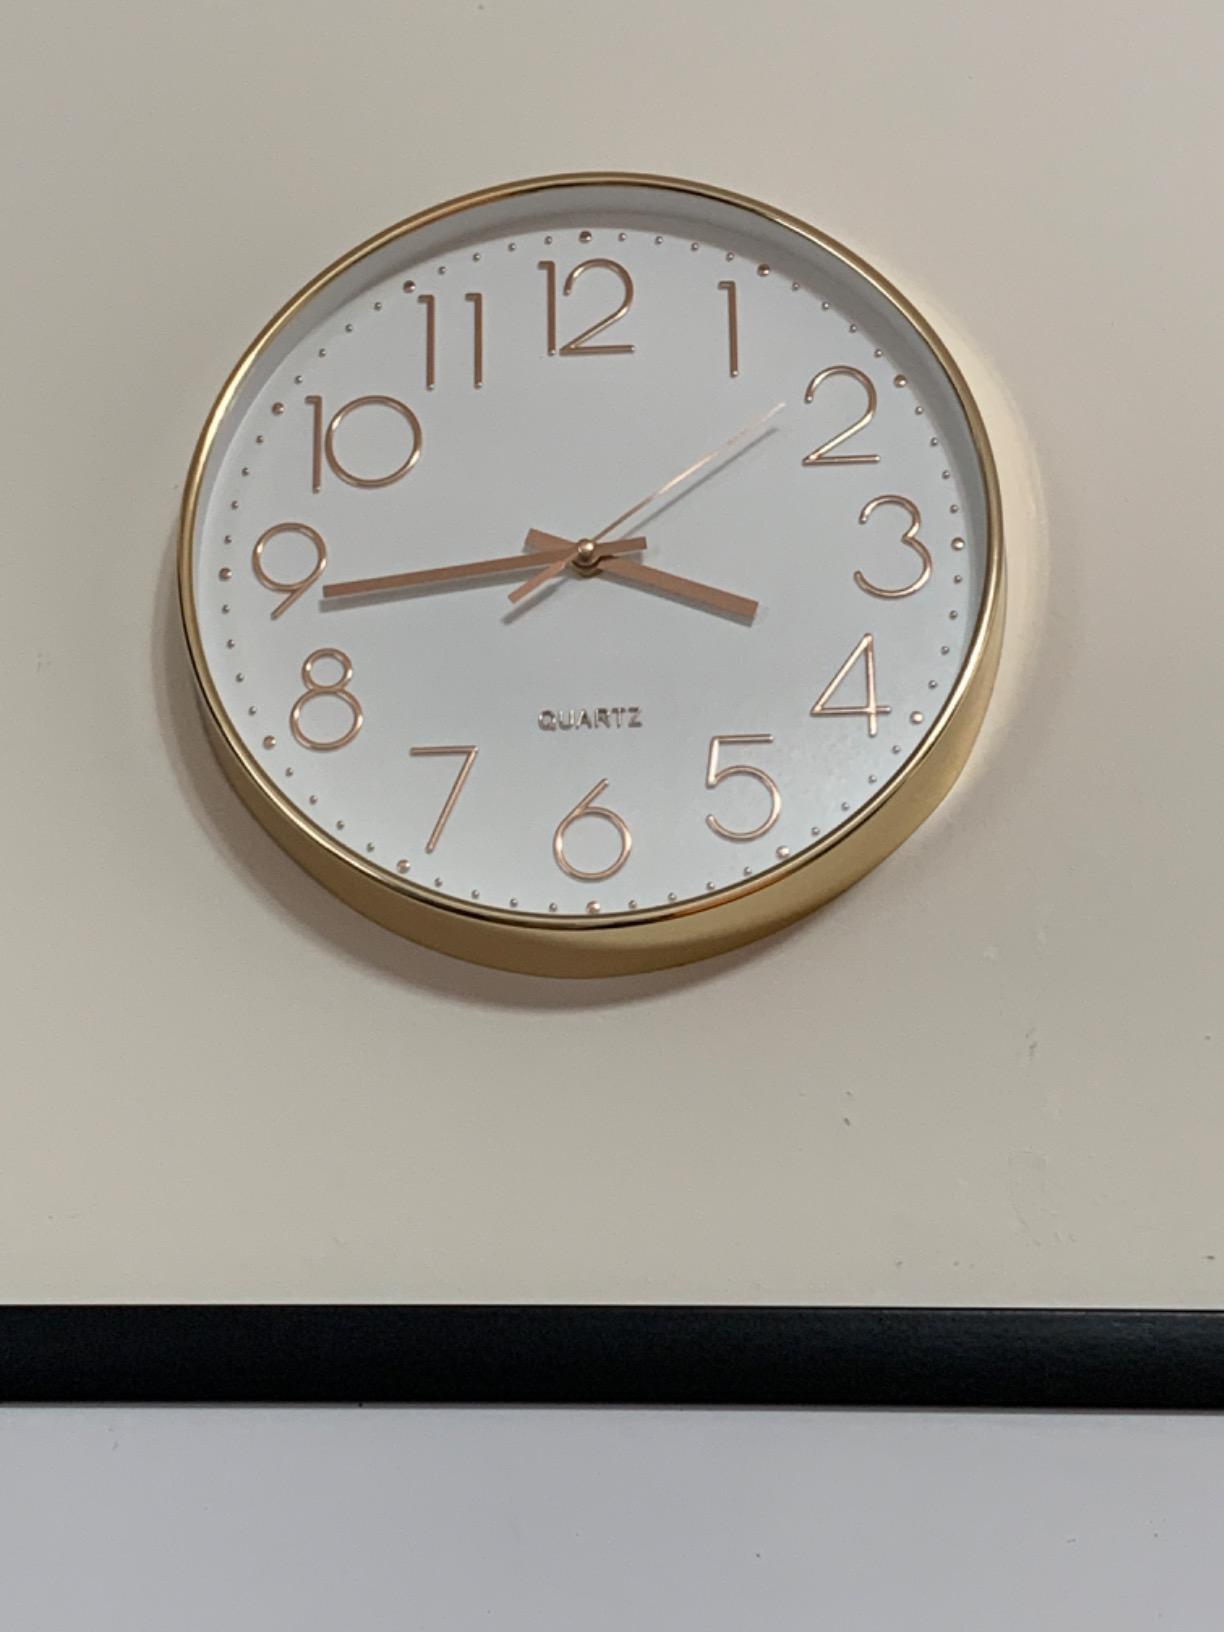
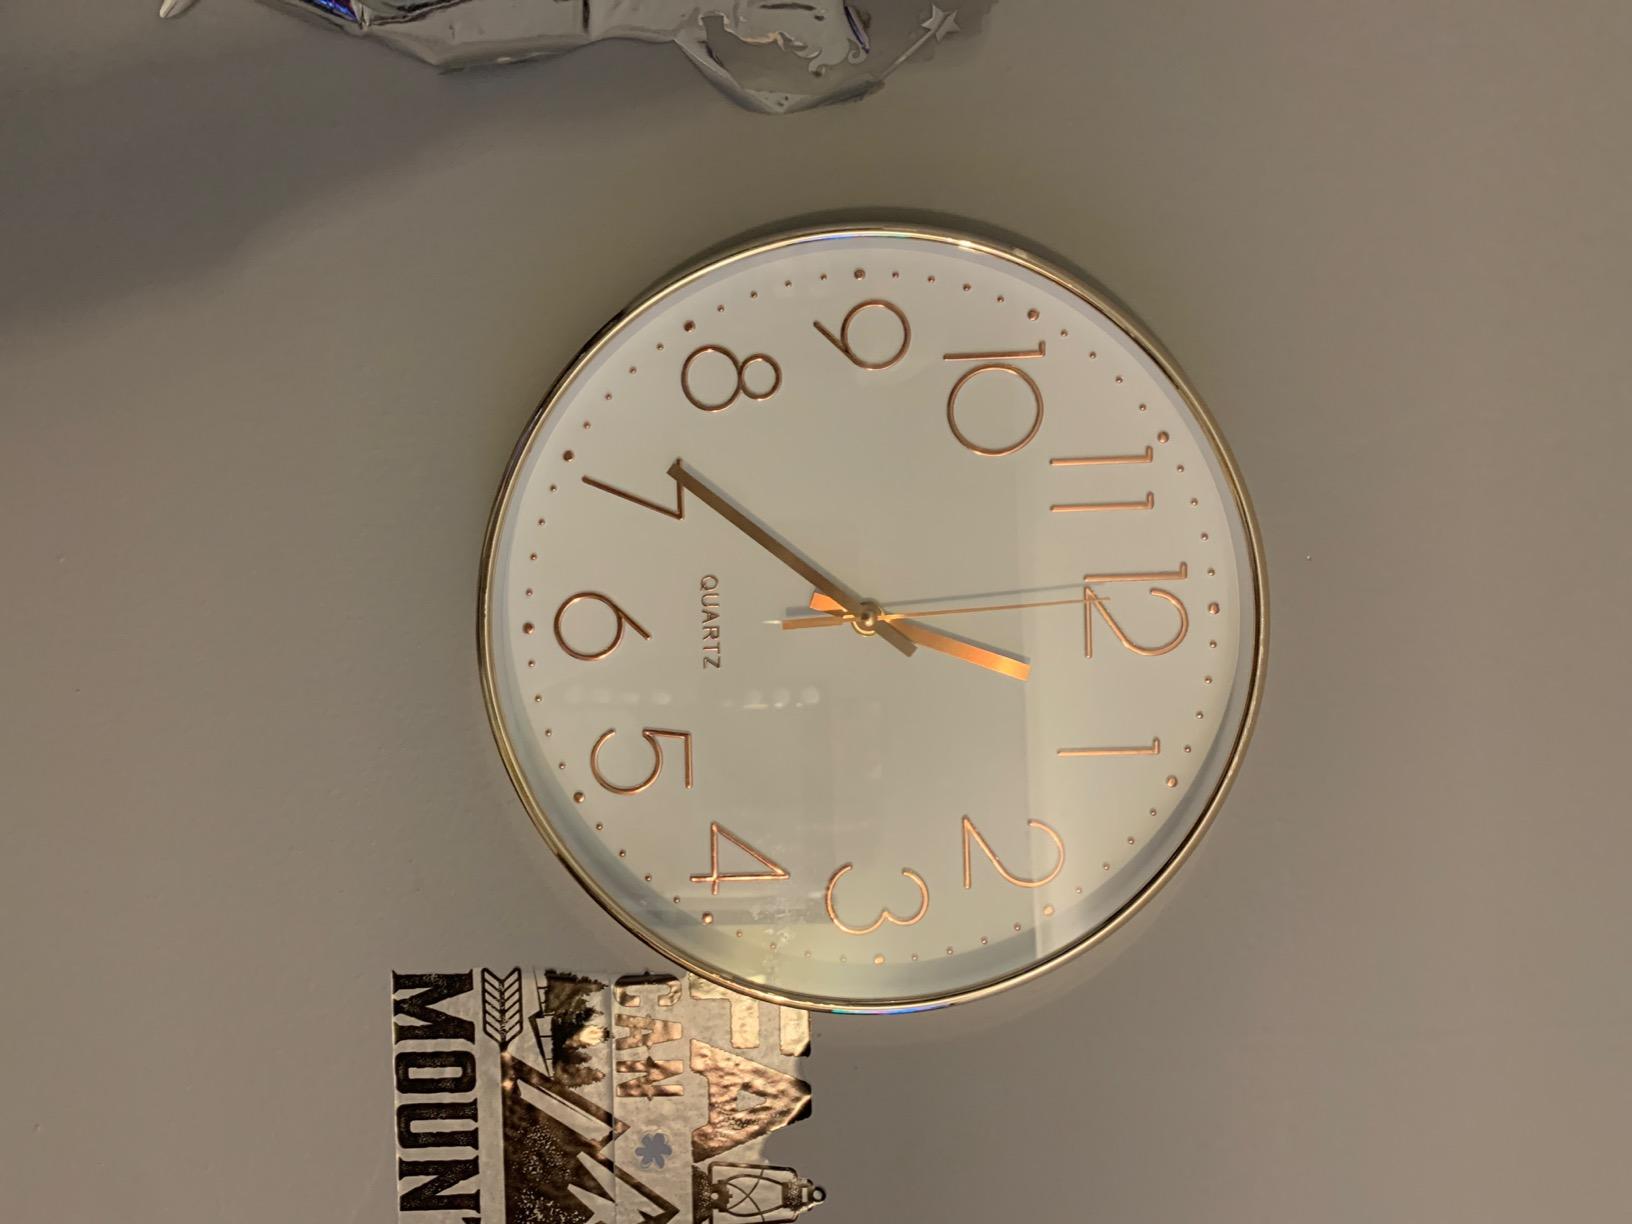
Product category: clock
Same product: yes